Fay Davis

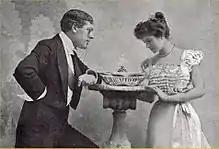
Davis with George Alexander, 1898

In 1902 Davis returned to America and made her debut at the Empire Theatre under Charles Frohman. For Frohman, Davis appeared as Wilhelmina in "Imprudence".